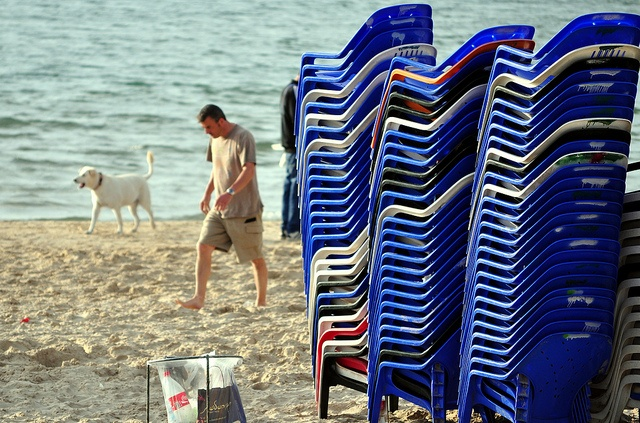
A man and a dog walking on a beach near a lot of stacked chairs.
The man and the dog walk near tall stacks of plastic chairs.
A tall stack of chairs sitting on the beach that a man and dog are walking on
A man and a dog on the beach by the ocean and a big stack of blue, red, black, and white plastic chairs.
A bunch of chairs that are standing in the sand.